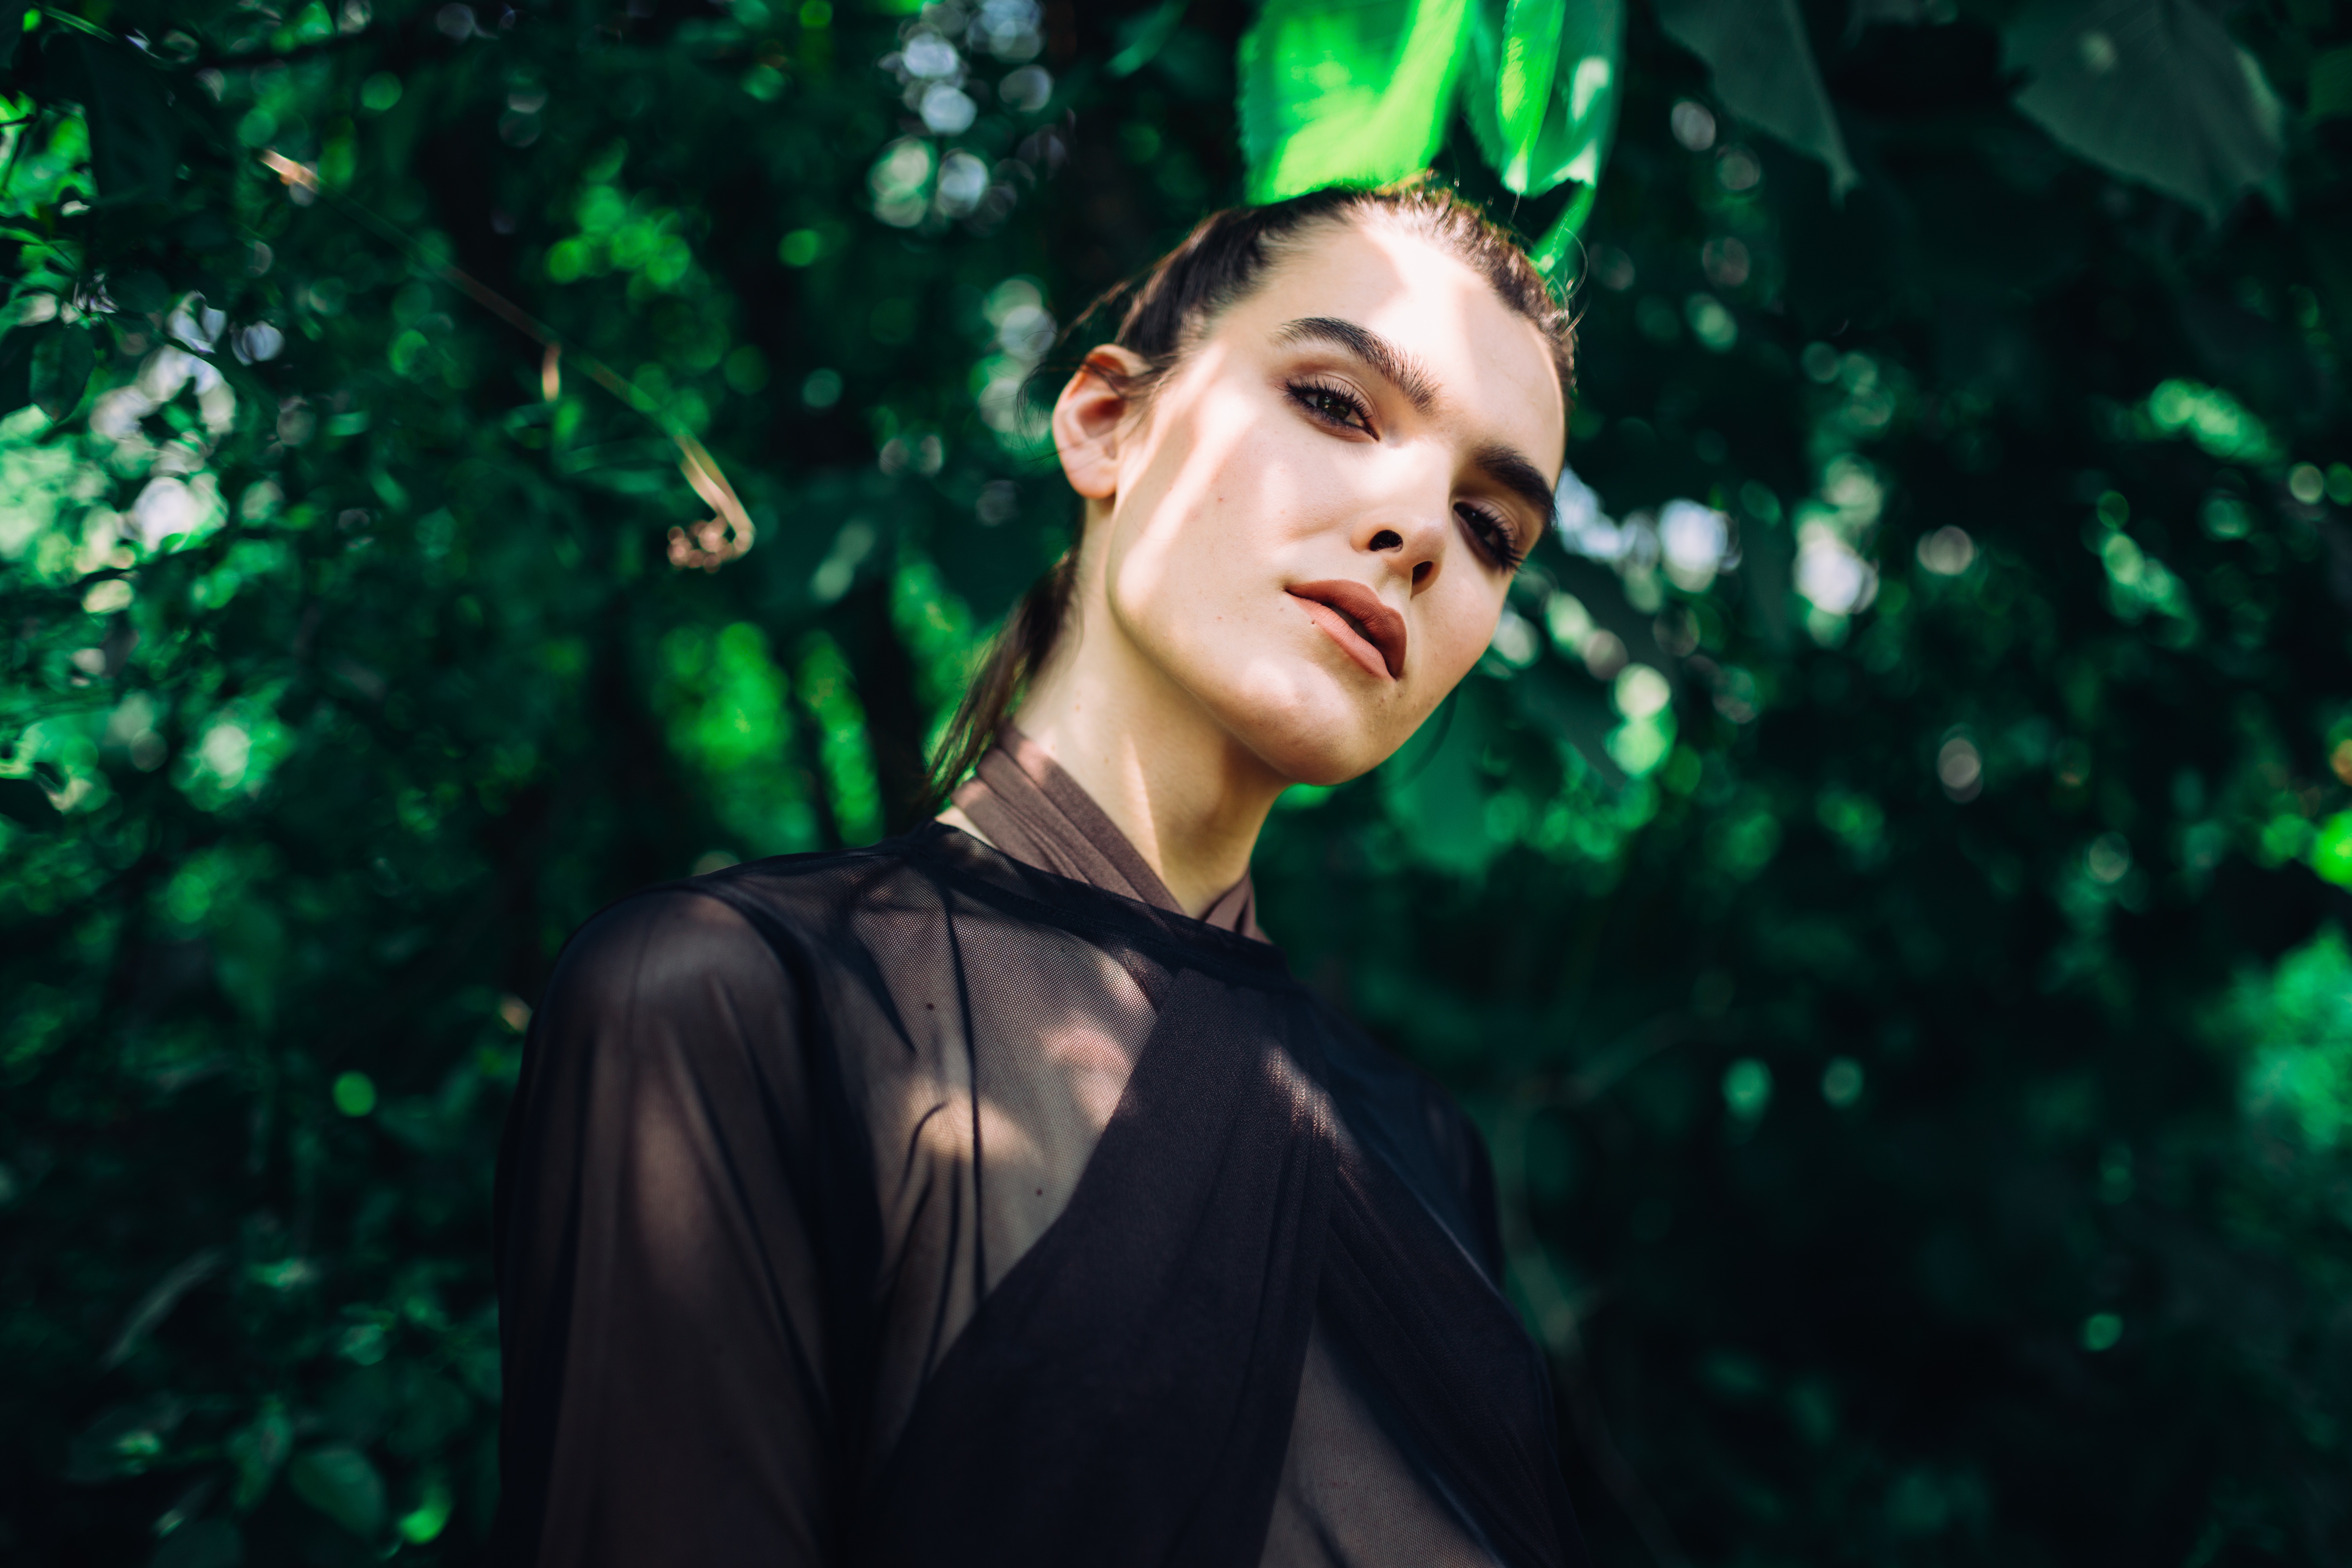
portrait, green, darkness, fashion